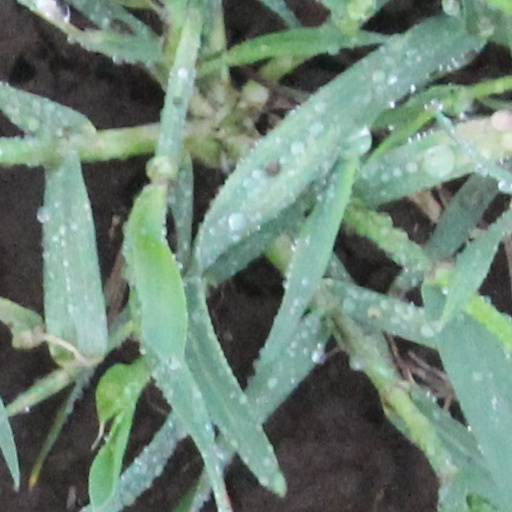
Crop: wheat